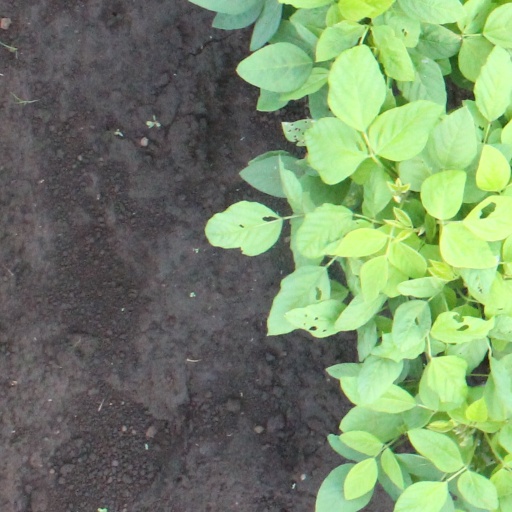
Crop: soybean